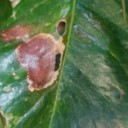
Label: Miner